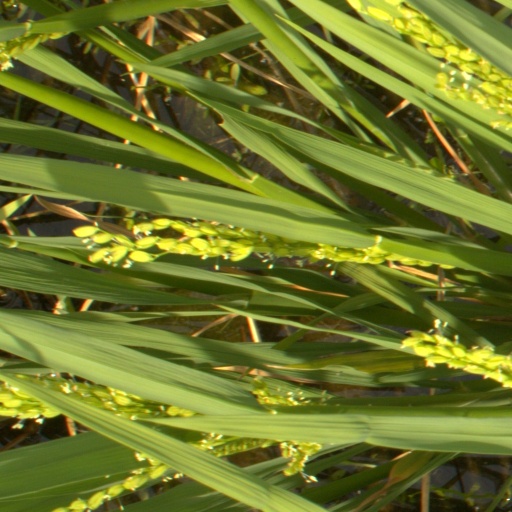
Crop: rice